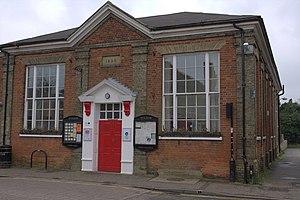
Stalham est un Market town et paroisse civile située sur les bords de la rivière Ant dans le comté anglais de Norfolk à 24 km au nord-est de Norwich.